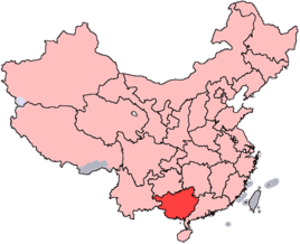
Guilin est une ville de la région autonome zhuang du Guangxi, en Chine, située sur la rivière Li. Elle tire son nom de l’osmanthus, un arbre qui pousse abondamment entre la rivière et les collines.